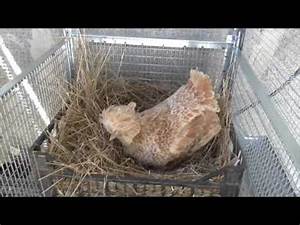
Label: chicken